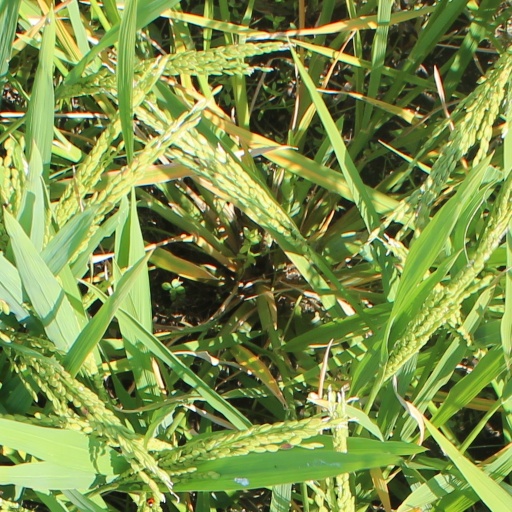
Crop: rice